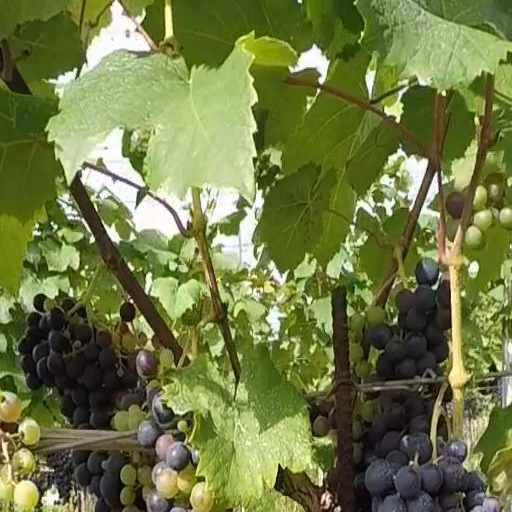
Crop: grape